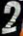
Number: 2